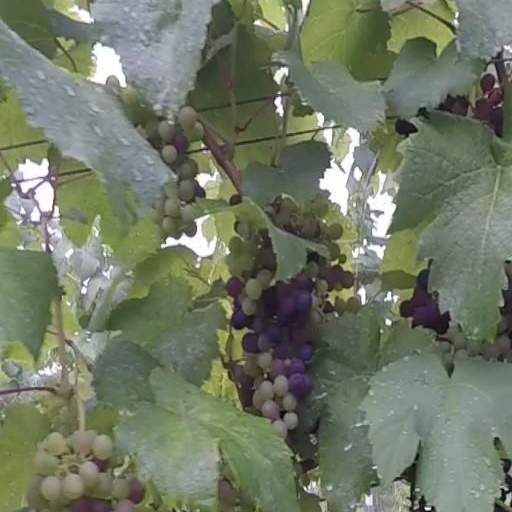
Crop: grape